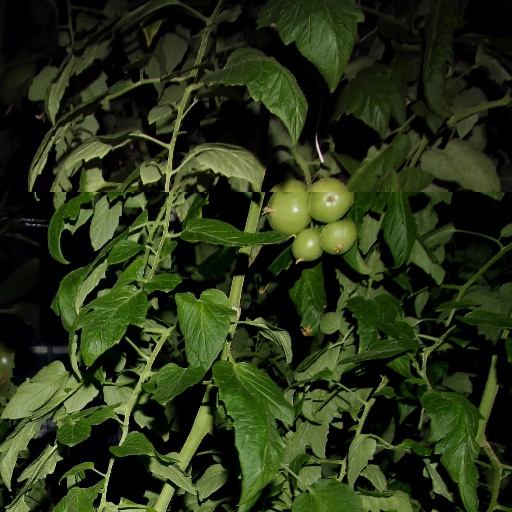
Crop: tomato